Asia-Pacific Telecommunity band plan

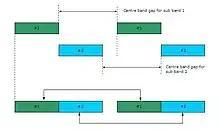
Figure 8. Illustration of the use of dual duplexers

The maximum bandwidth of an RF filter or duplexer for a terminal at this frequency range is today around 30-35 MHz. Any arrangement that efficiently uses the 108 MHz bandwidth in the frequency range 698-806 MHz must thus have more than one duplexer. “Dual duplexer” means that the handset has 2 duplexers, one per sub band as illustrated in figure 8.